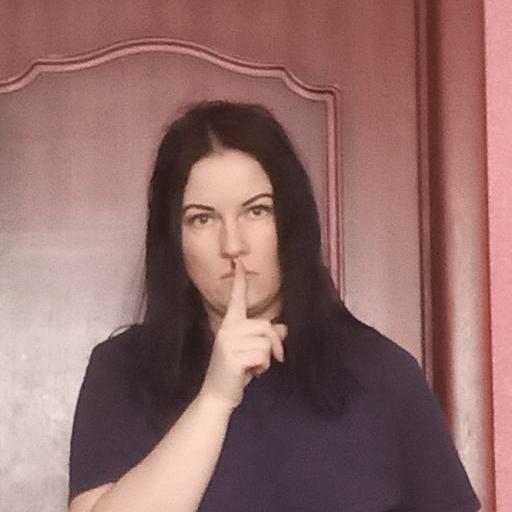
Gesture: mute